Monkredding House, North Ayrshire

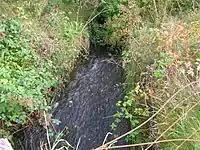
The Bannoch Burn at the old Goldcraigs Toll

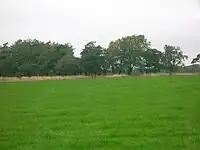
The site of the old High Monkredding Farm, previously named Goukhall Farm

The 1775 map shows a mansion house with substantial woodland policies, as does Thomson's map of 1820. In the 1920s a large beech tree fell at Monkredding and was found to be around 400 years old. Several large beeches still stand on the roadside opposite the old entrance, part of the old policies before the new road was built.